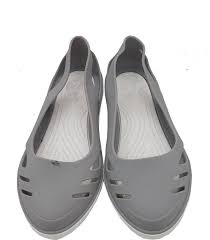
Label: Clog